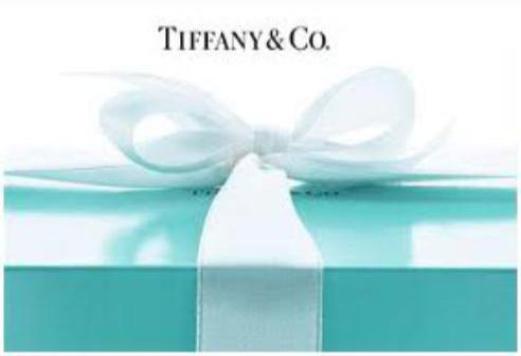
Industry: Clothes